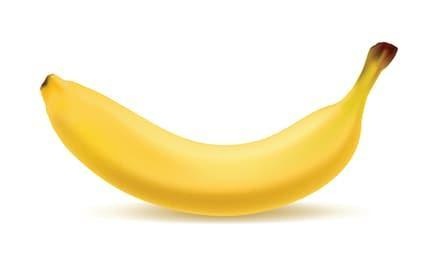
Label: banana